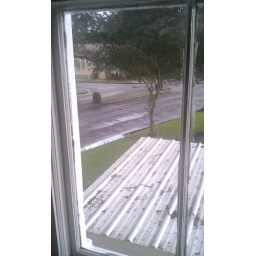
Paint along window in kitchen